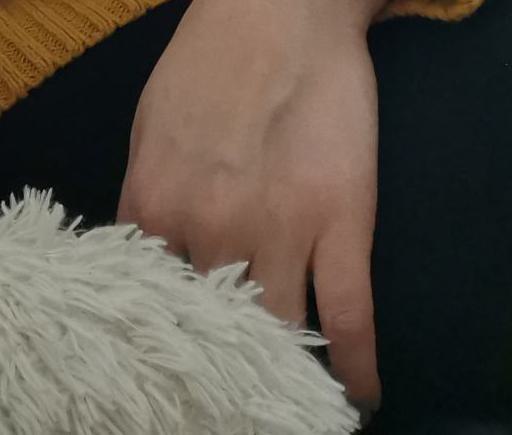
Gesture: no_gesture